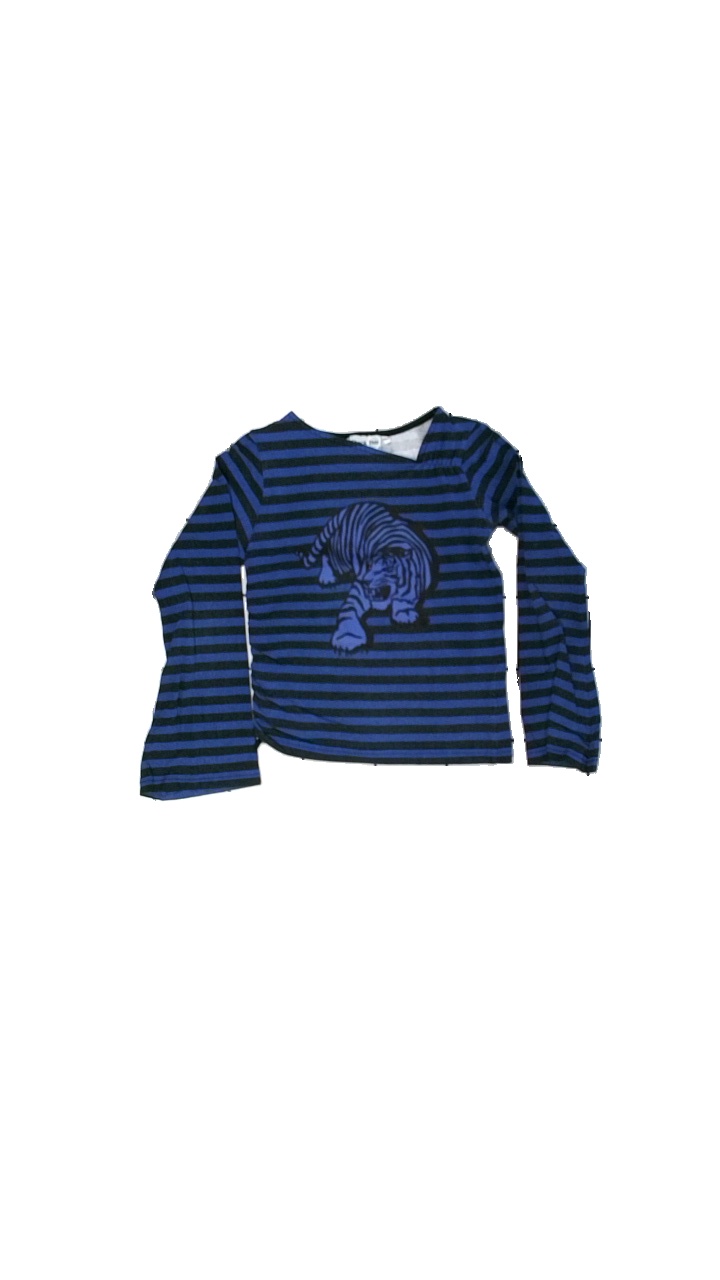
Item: Shirt (Children)
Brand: Lindex
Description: Sriped shirt with print
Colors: Blue, Black
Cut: Regular
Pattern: Striped
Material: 100% cotton
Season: All
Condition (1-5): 1
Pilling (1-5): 1
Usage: Recycle
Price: <50